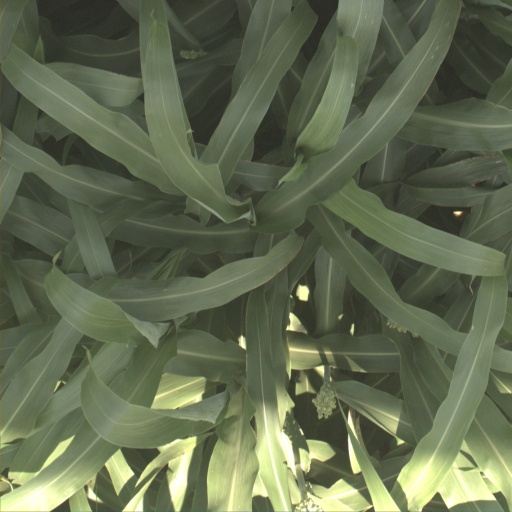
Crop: sorghum